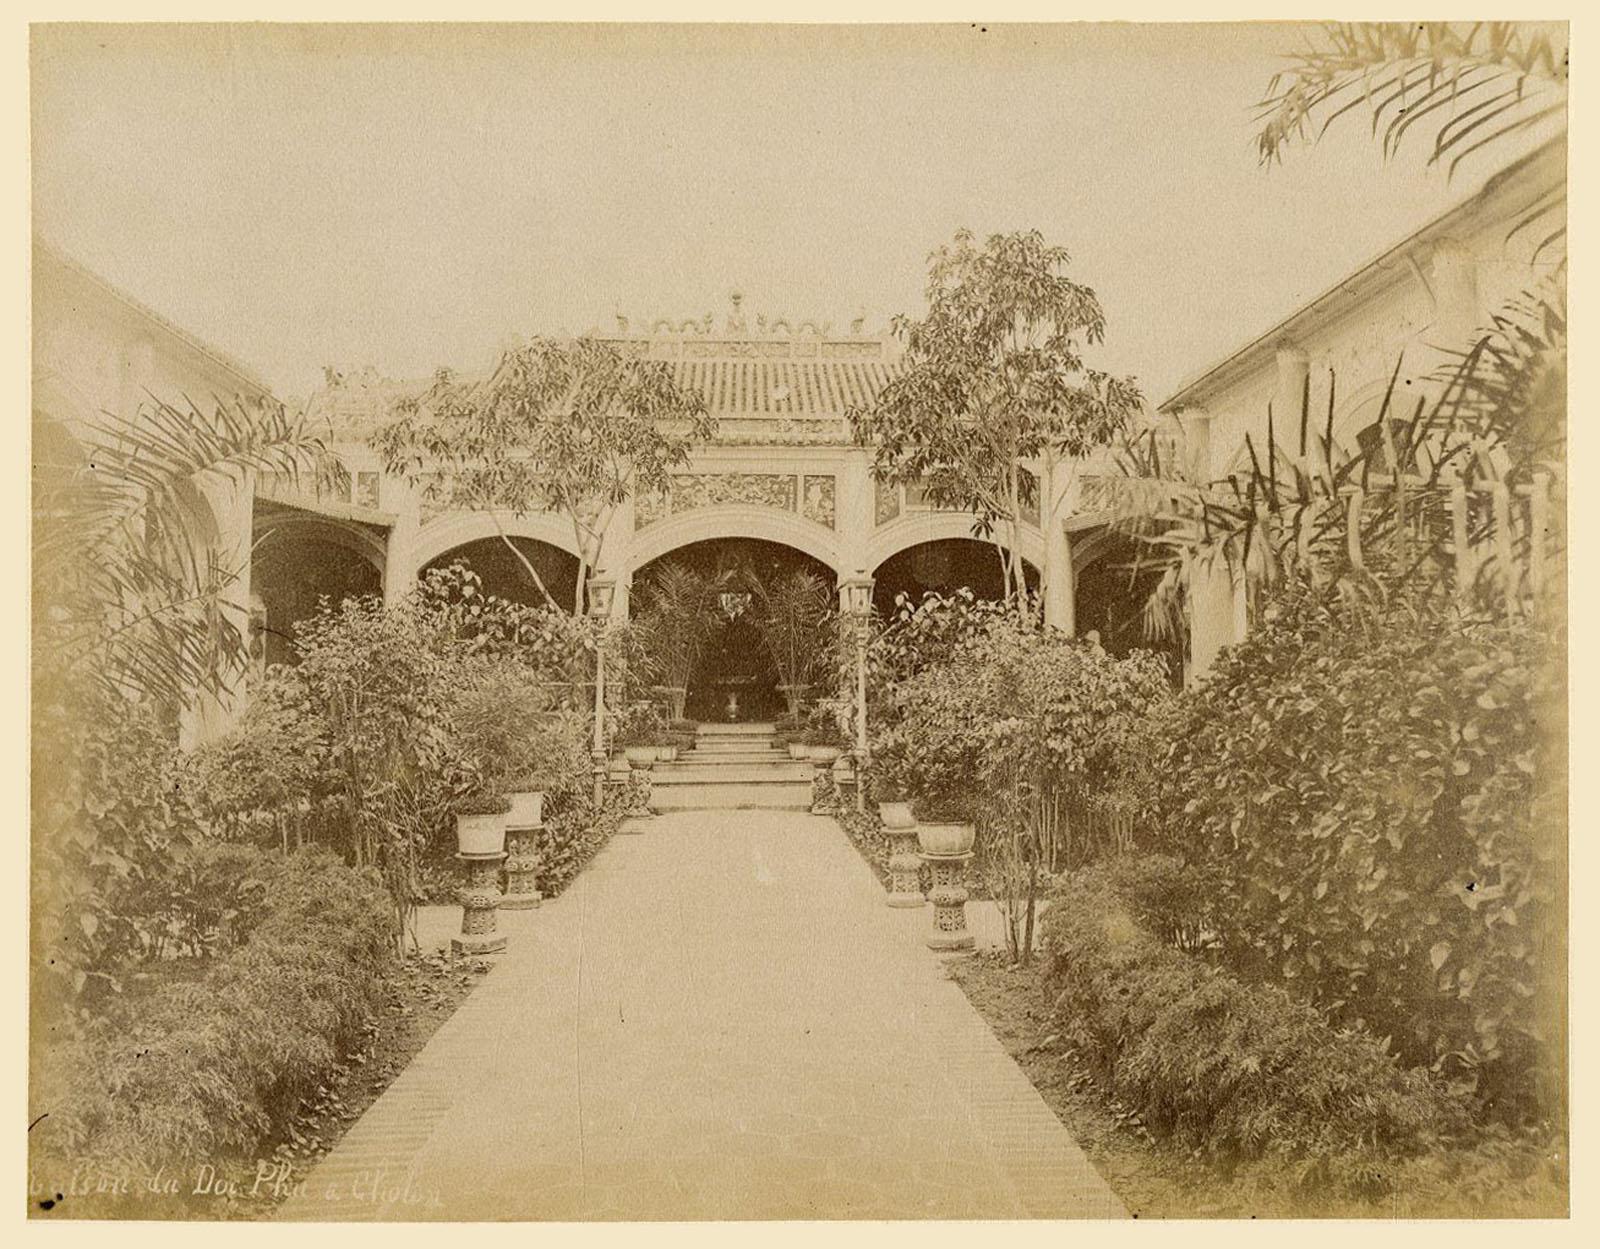
a city in the past history
Relation: Visible, Story, Meta